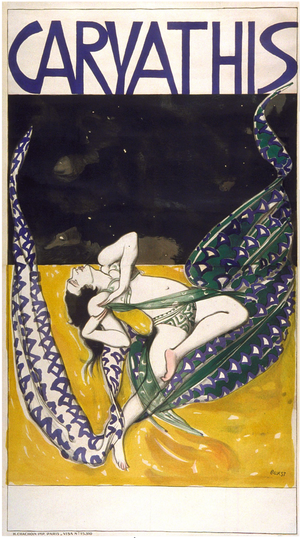
La Belle Excentrique est une suite de danses pour petit orchestre composée par Erik Satie. C'est une parodie des clichés du music hall, conçue comme une mise en scène chorégraphique et selon les normes modernes, elle peut être considérée comme un ballet. Satie lui a donné le sous-titre lunatique de « fantaisie sérieuse ». Elle a été créée au Théâtre du Colisée à Paris le 14 juin 1921, sous la direction de Vladimir Golschmann. Plus tard, le compositeur a arrangé l'œuvre pour deux pianos.
Élisabeth Claire Toulemont, née le 8 mars 1888 à Paris et morte le 16 mars 1971 dans la même ville, est une danseuse et écrivaine française. Elle épouse l'écrivain Marcel Jouhandeau à Paris le 4 juin 1929. Elle apparaît dans l'œuvre de l'écrivain creusois sous le prénom d'Élise.